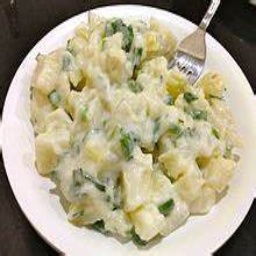
Label: potato_salad